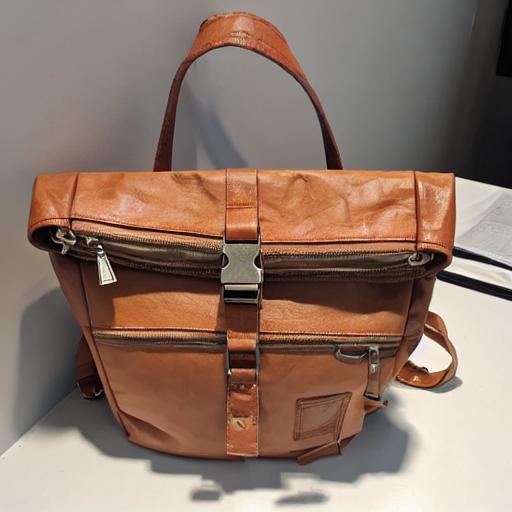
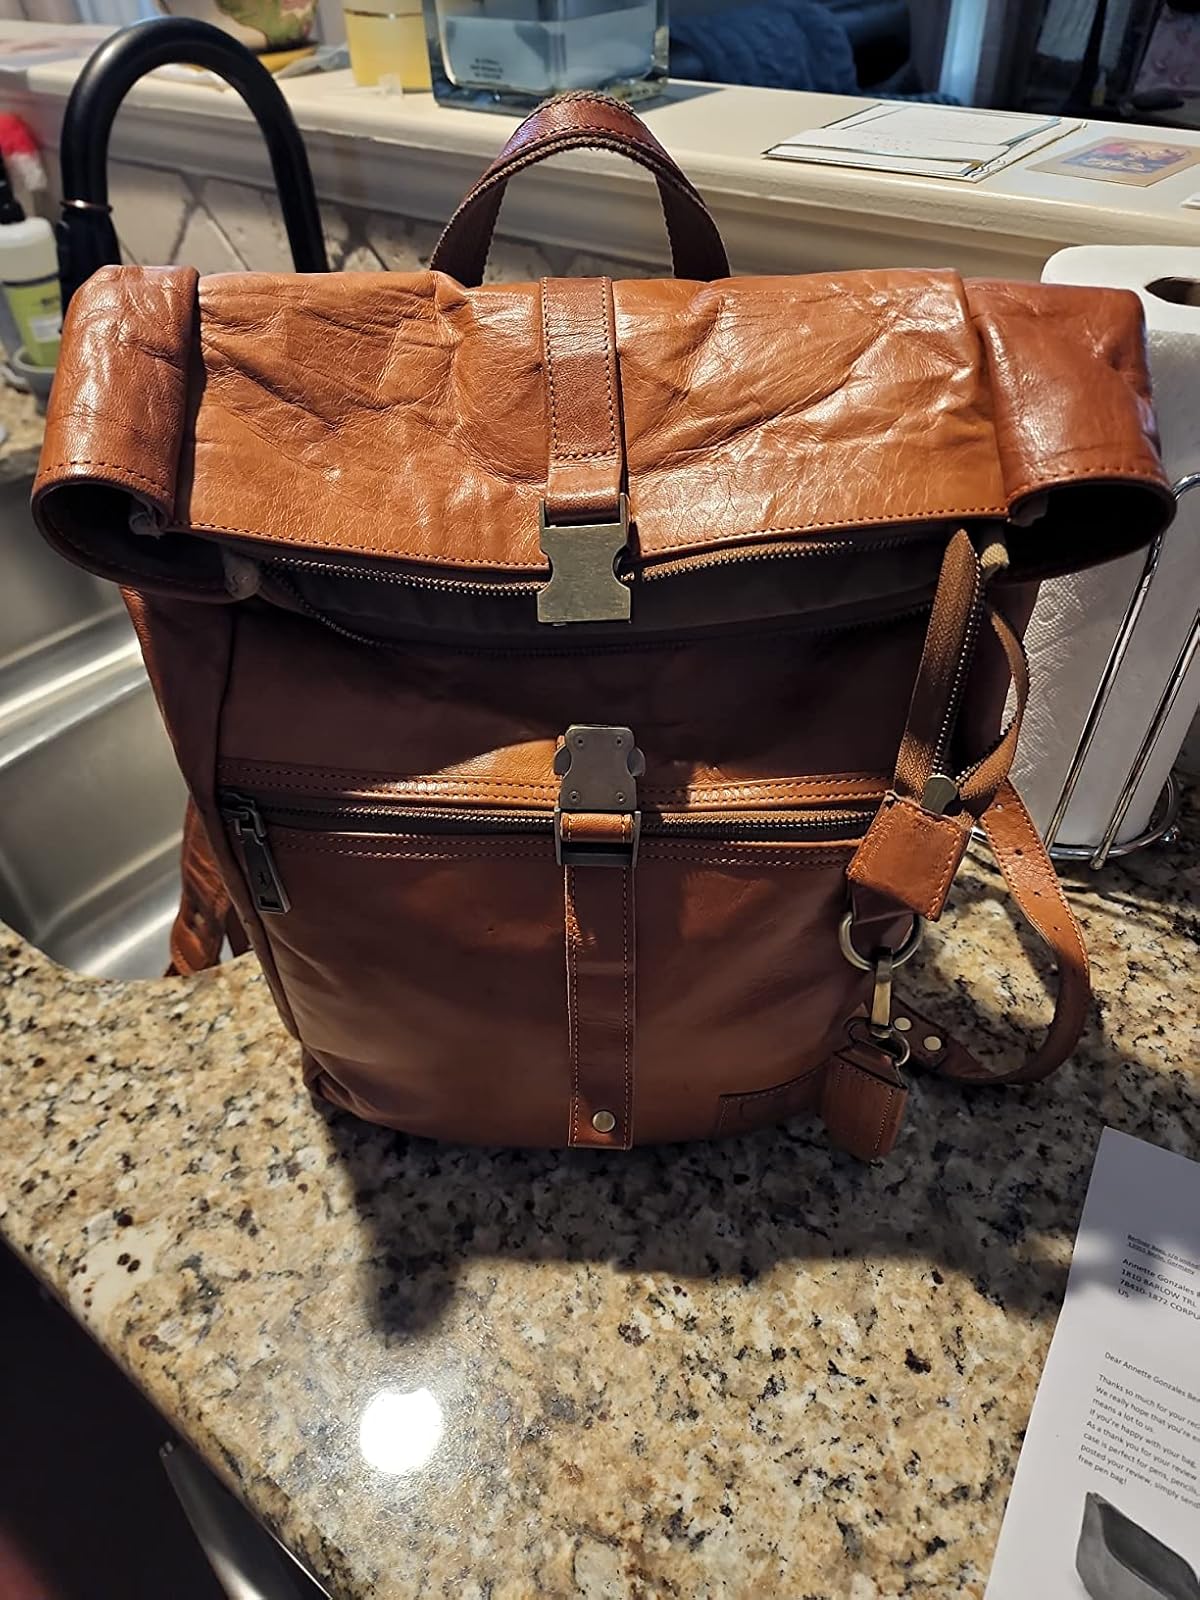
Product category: bag
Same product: no